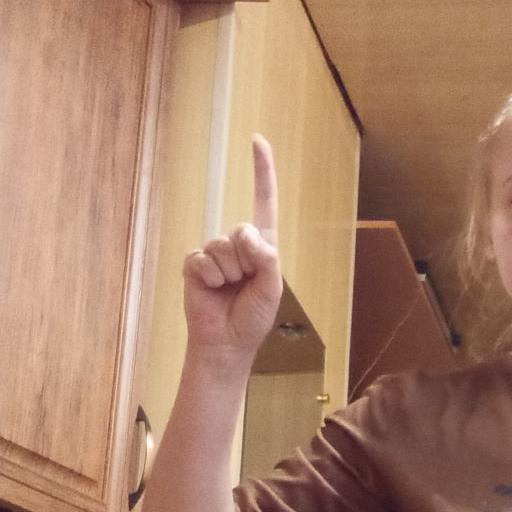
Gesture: one